Furugō Station

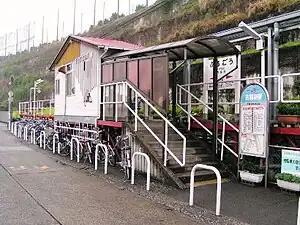
Entrance of Furugō Station, 2005.

is a passenger railway station located in Ōita City, Ōita Prefecture, Japan. It is operated by JR Kyushu.